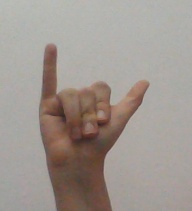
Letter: ya